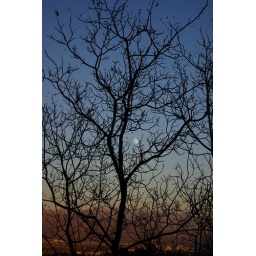
Small tree against twilight sky